Southern Bleachery and Print Works

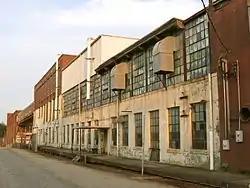
Southern Bleachery and Print Works, August 2014

Southern Bleachery and Print Works is a historic factory building in Taylors, Greenville County, South Carolina. Founded by former Furman University English professor Bennette Geer (who was operating under the aegis of James Buchanan Duke), and built by the J. E. Sirrine Company of Greenville, the mill operated between 1924 and 1965, with the last historic structure being built in 1952. The property consists of 15 contributing resources, including a main building, warehouses, a smokestack, a detached boiler room with smokestack, a filtration plant, and two ponds. The bleachery acquired unfinished goods produced by other textile mills and converted them by bleaching, dyeing, and finishing into material used to manufacture clothing and other items. A small mill village, including Baptist and Methodist churches, was established nearby, and many mill houses continued to exist into the 21st century.